Vida Parayum Munpe

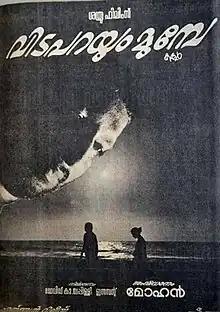
Theatrical release poster

Vida Parayum Munpe is a 1981 Malayalam-language drama film directed by Mohan, written by John Paul and produced by Innocent and David Kachappilli. The film stars Prem Nazir and Nedumudi Venu in lead roles, while Lakshmi, Innocent, Bharath Gopy, and Sankaradi play supporting roles. The film is a loose adaptation of the Hrishikesh Mukherjee's 1971 "Anand", which was itself an adaptation of Akira Kurosawa's 1952 classic "Ikiru."